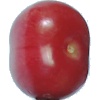
Label: Cherry 2